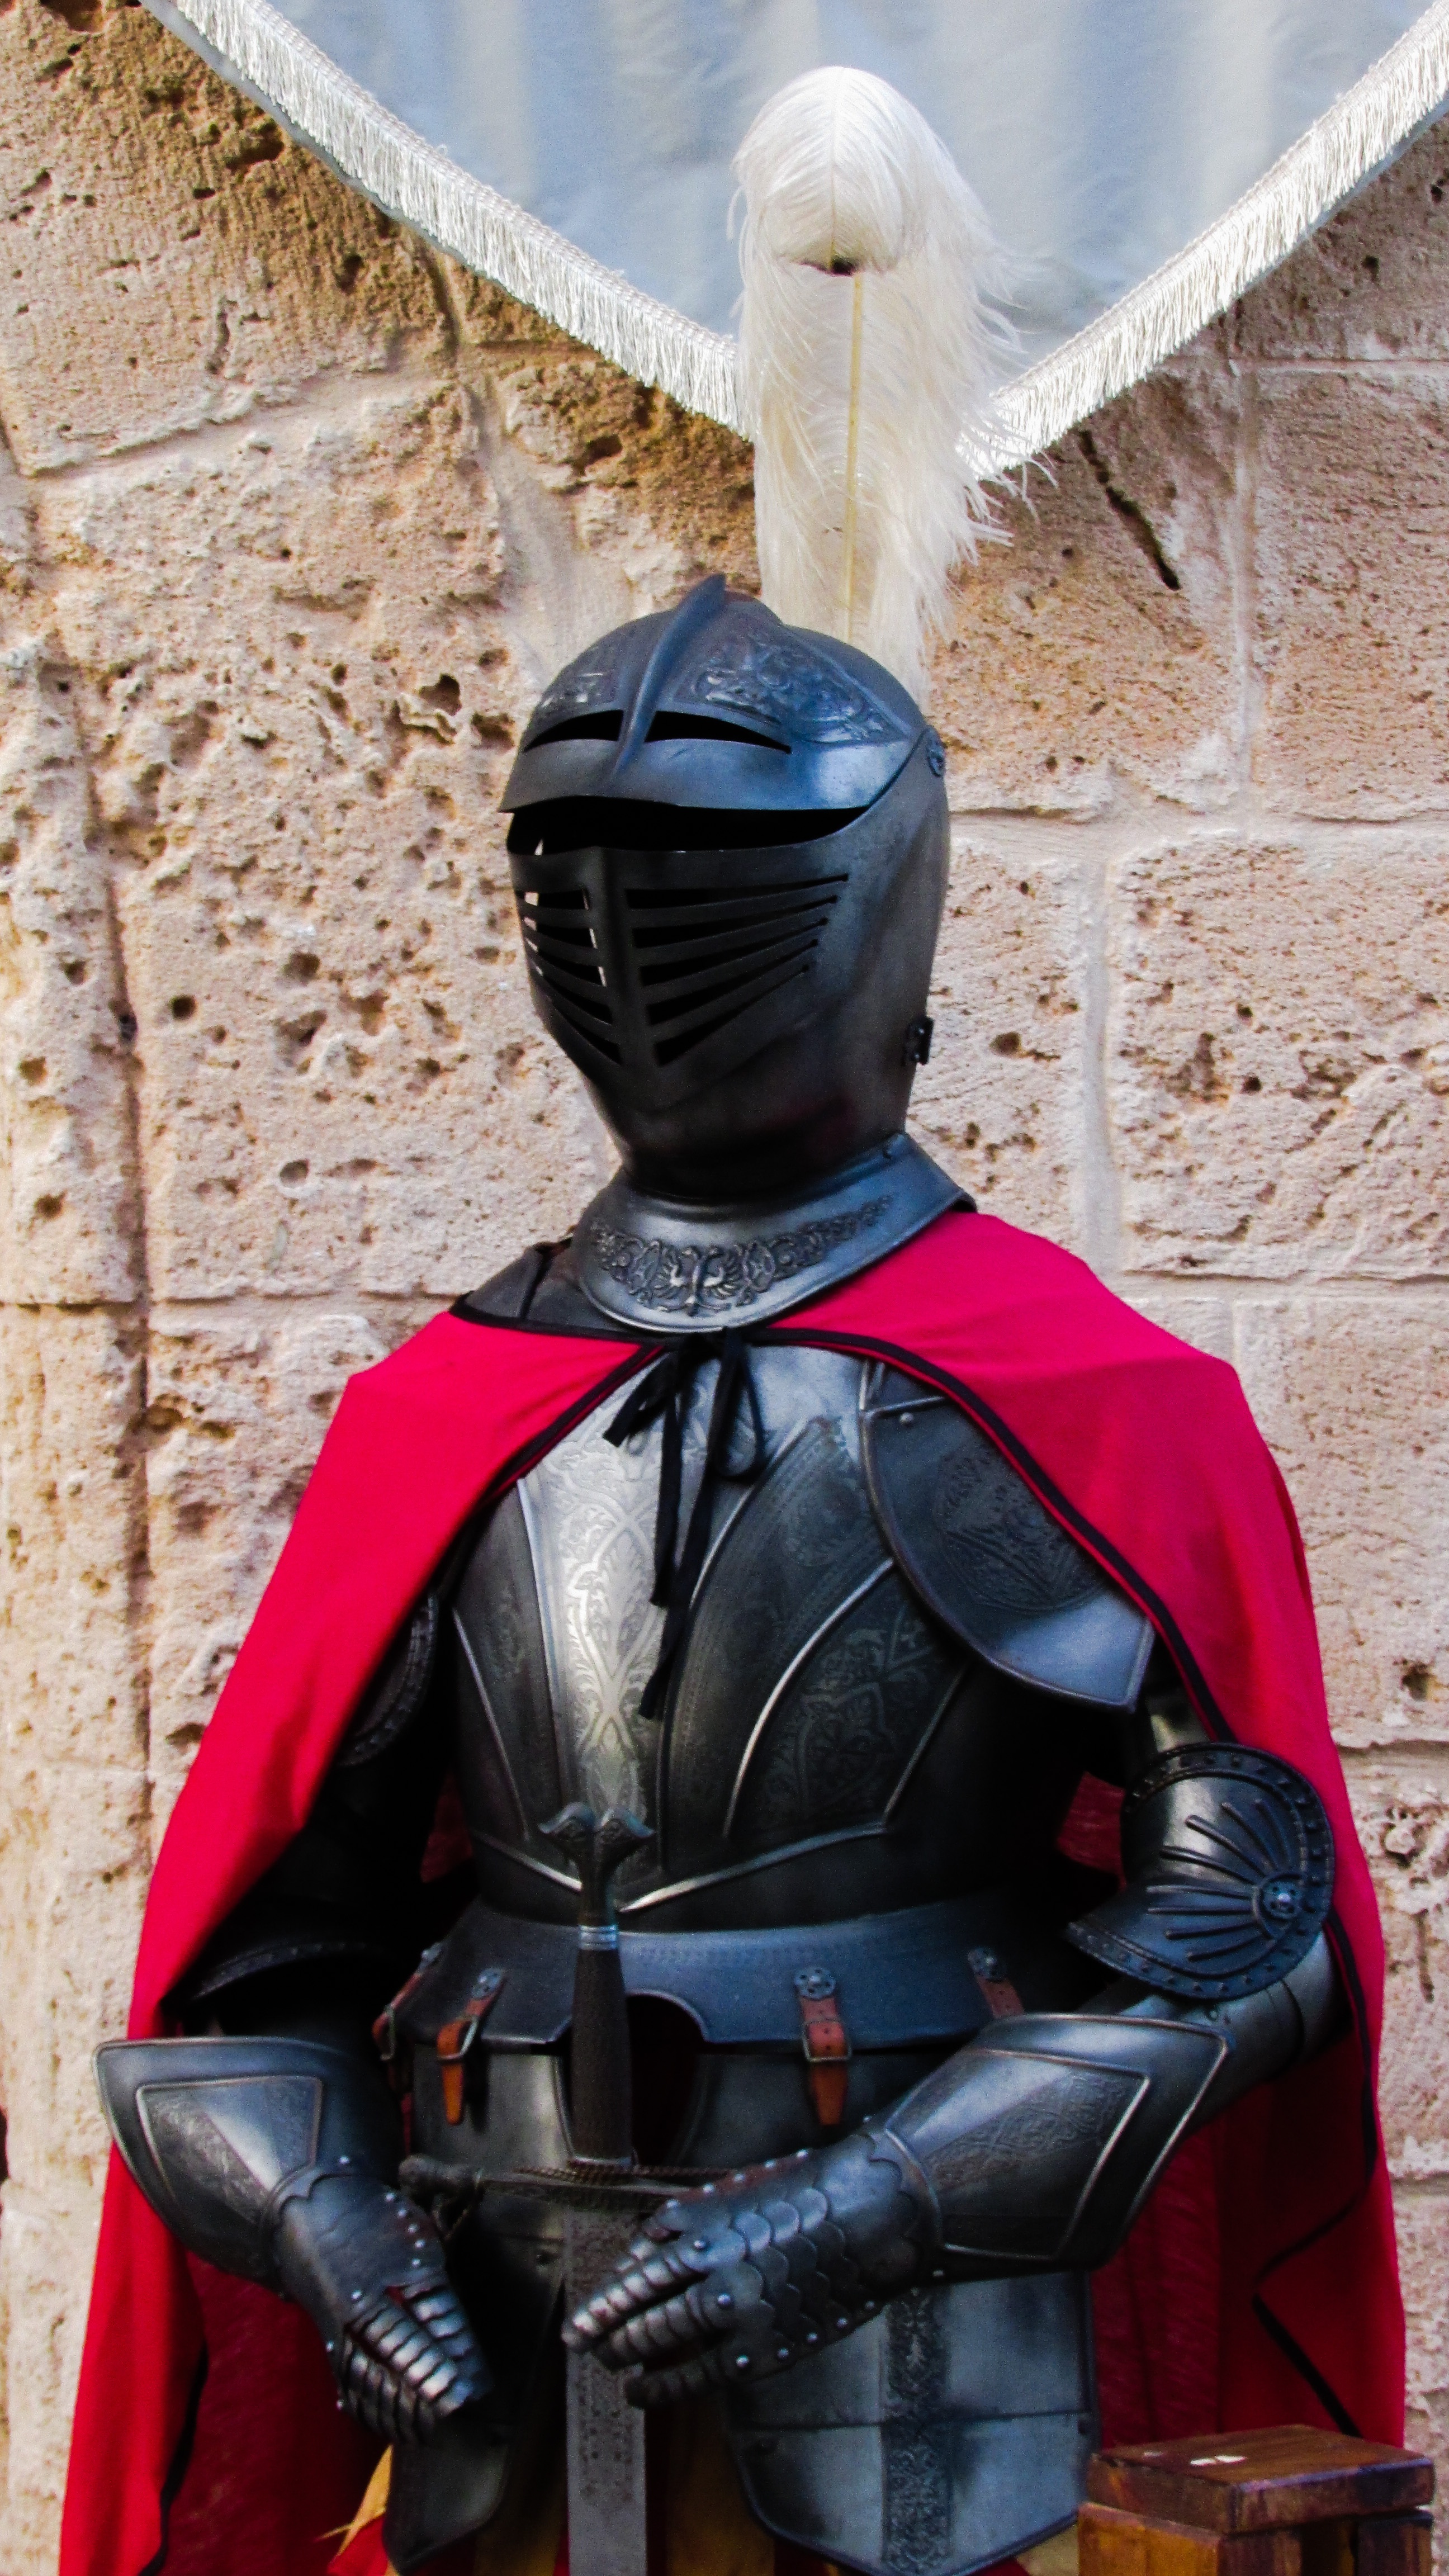
suit, vintage, military, metal, clothing, toy, sword, sculpture, medieval, helmet, protection, costume, shiny, guard, cyprus, metallic, armor, ayia napa, medieval festival